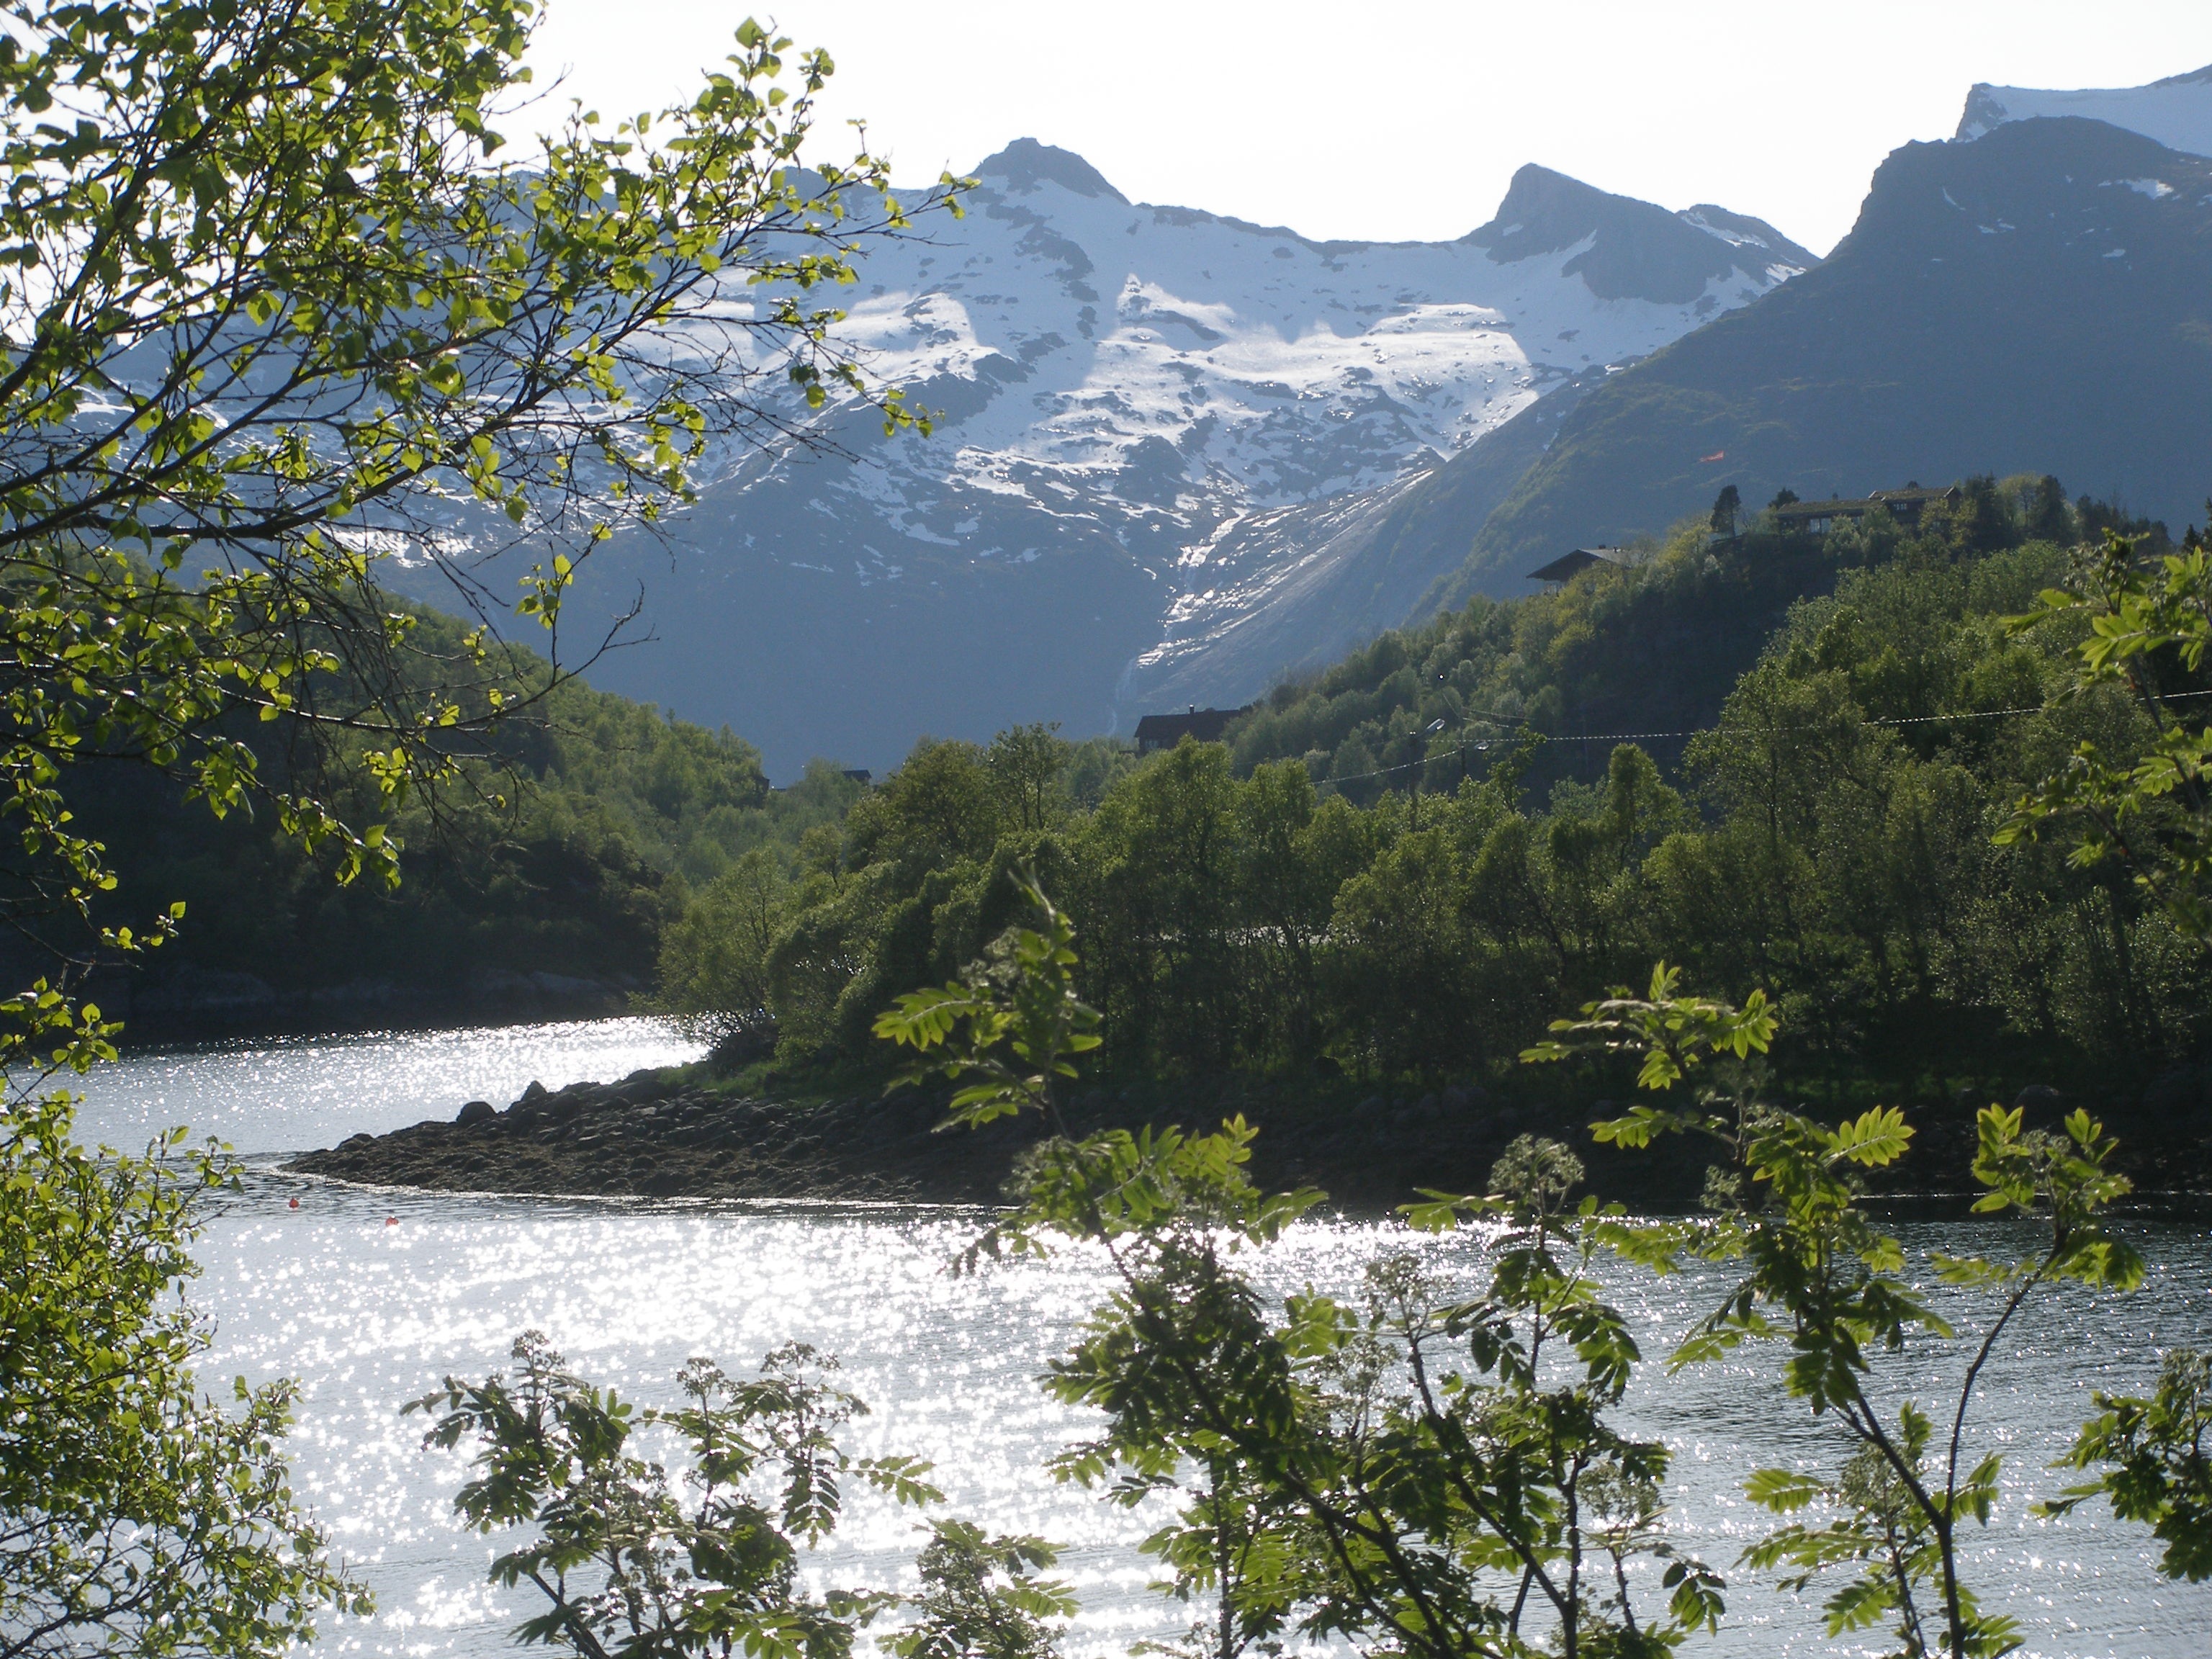
landscape, tree, nature, forest, wilderness, mountain, flower, lake, view, river, valley, mountain range, stream, spring, fjord, national park, body of water, mountains, loch, ecosystem, norway, landform, lofoten, geographical feature, mountainous landforms